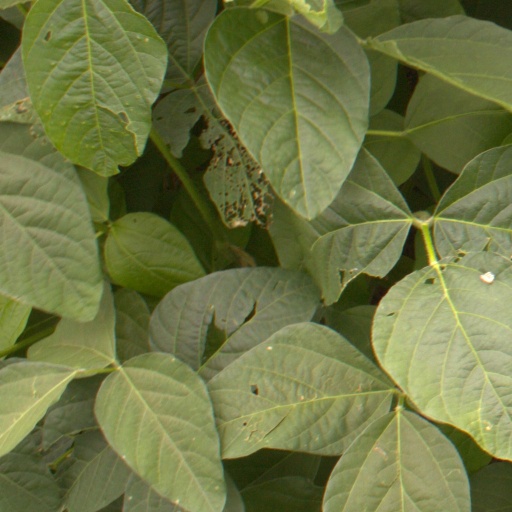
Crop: soybean